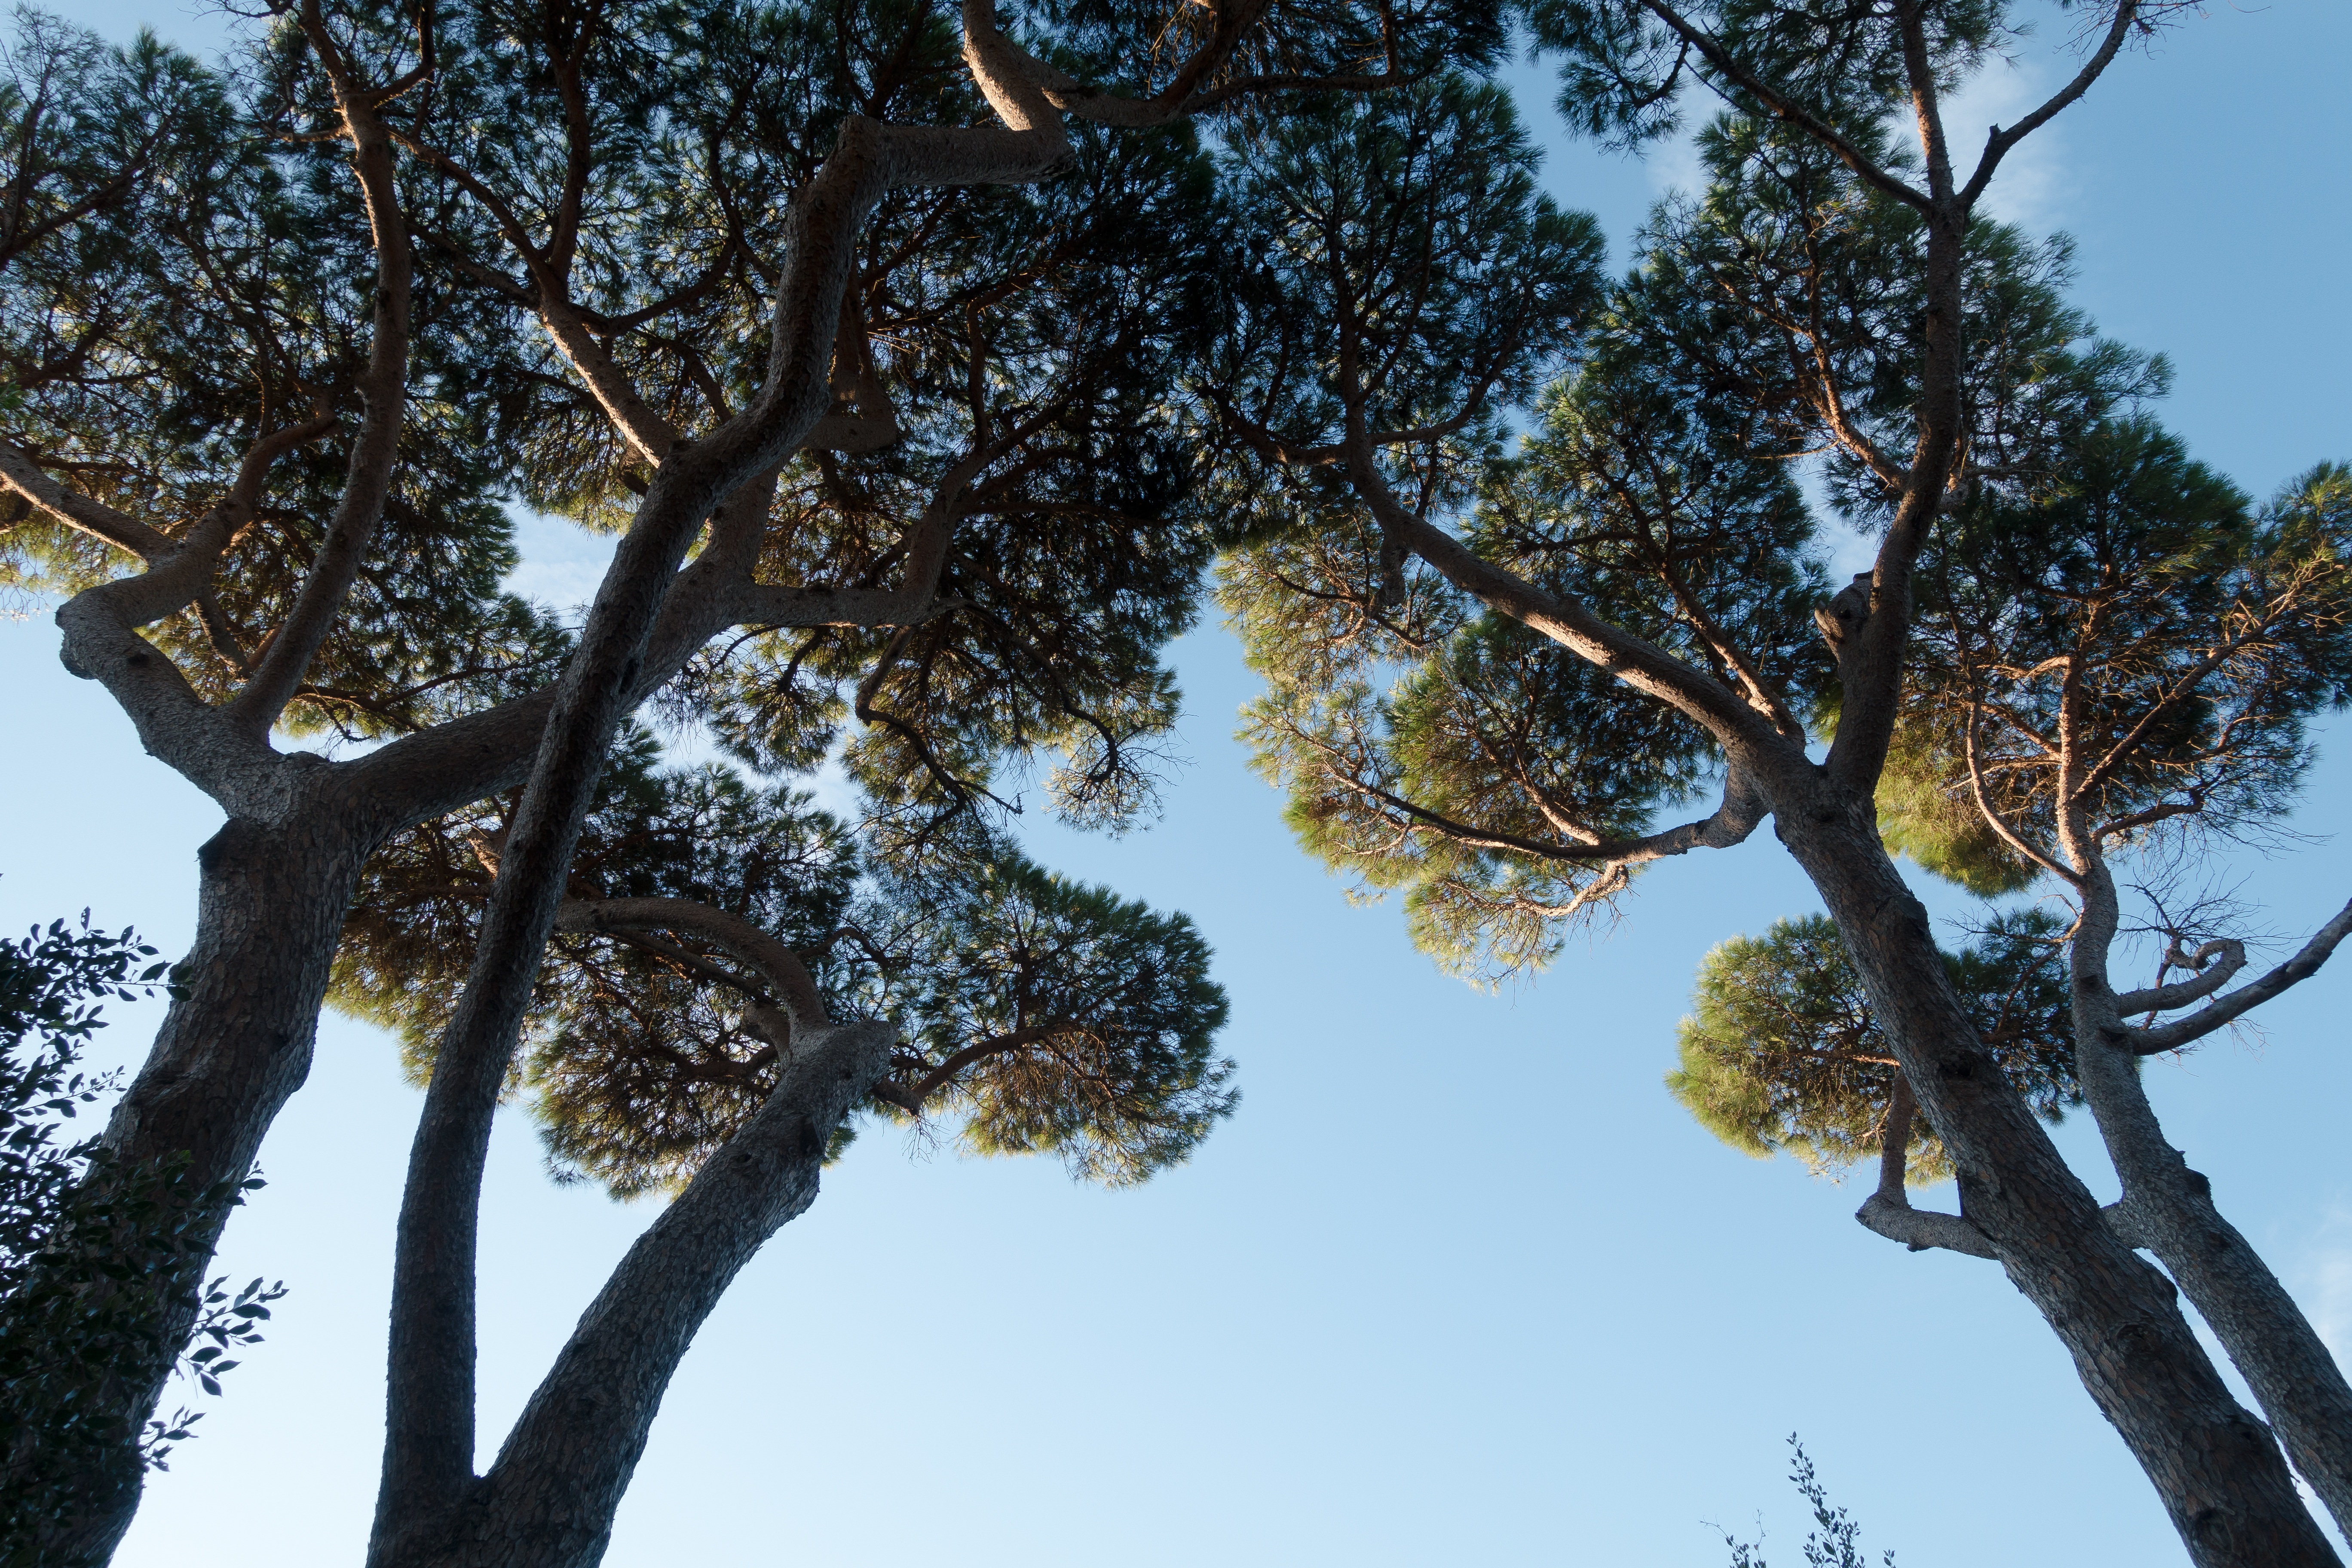
tree, forest, branch, snow, winter, plant, sky, sunlight, leaf, flower, pine, spring, italy, blue, flora, season, low angle shot, flowering plant, maremma, woody plant, land plant